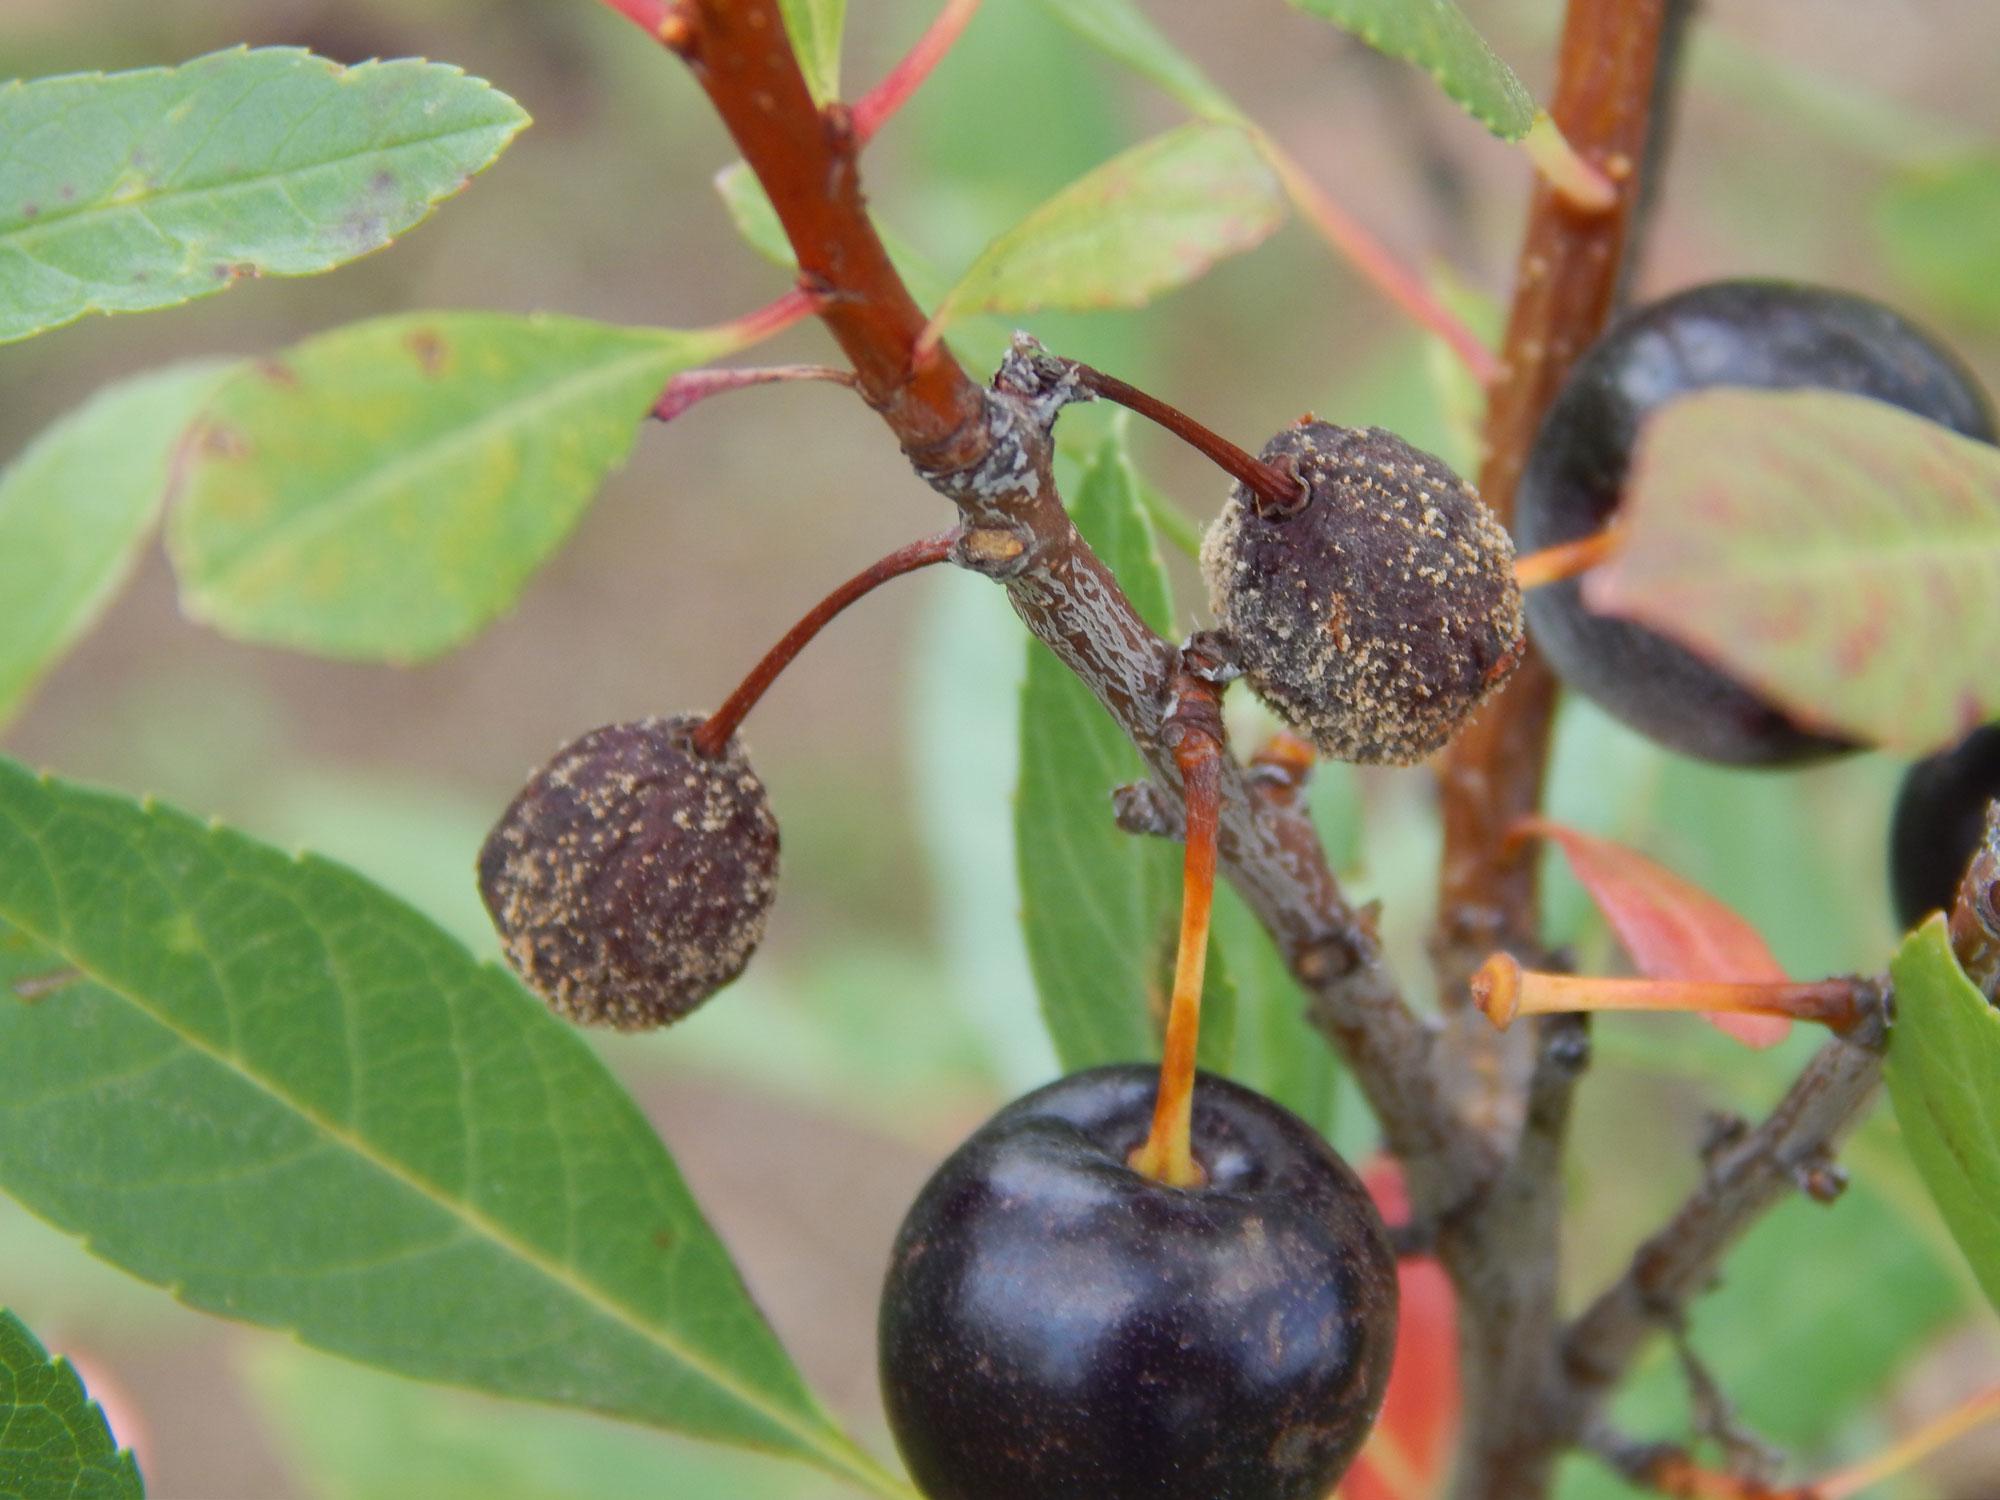
Plant: Plum
Disease: plum brown rot